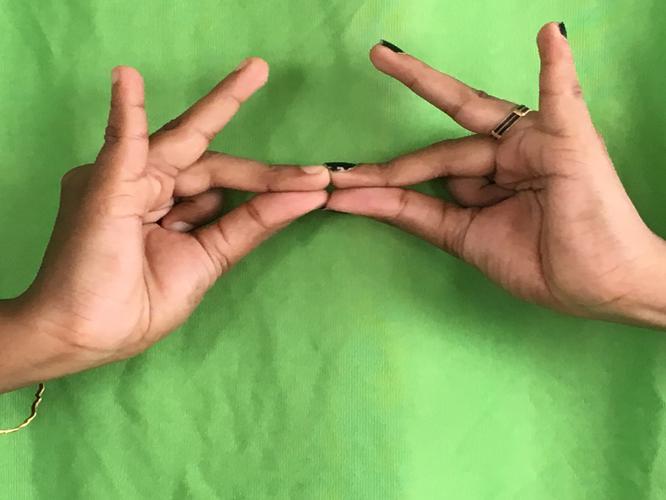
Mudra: Sakata
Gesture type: double_hand